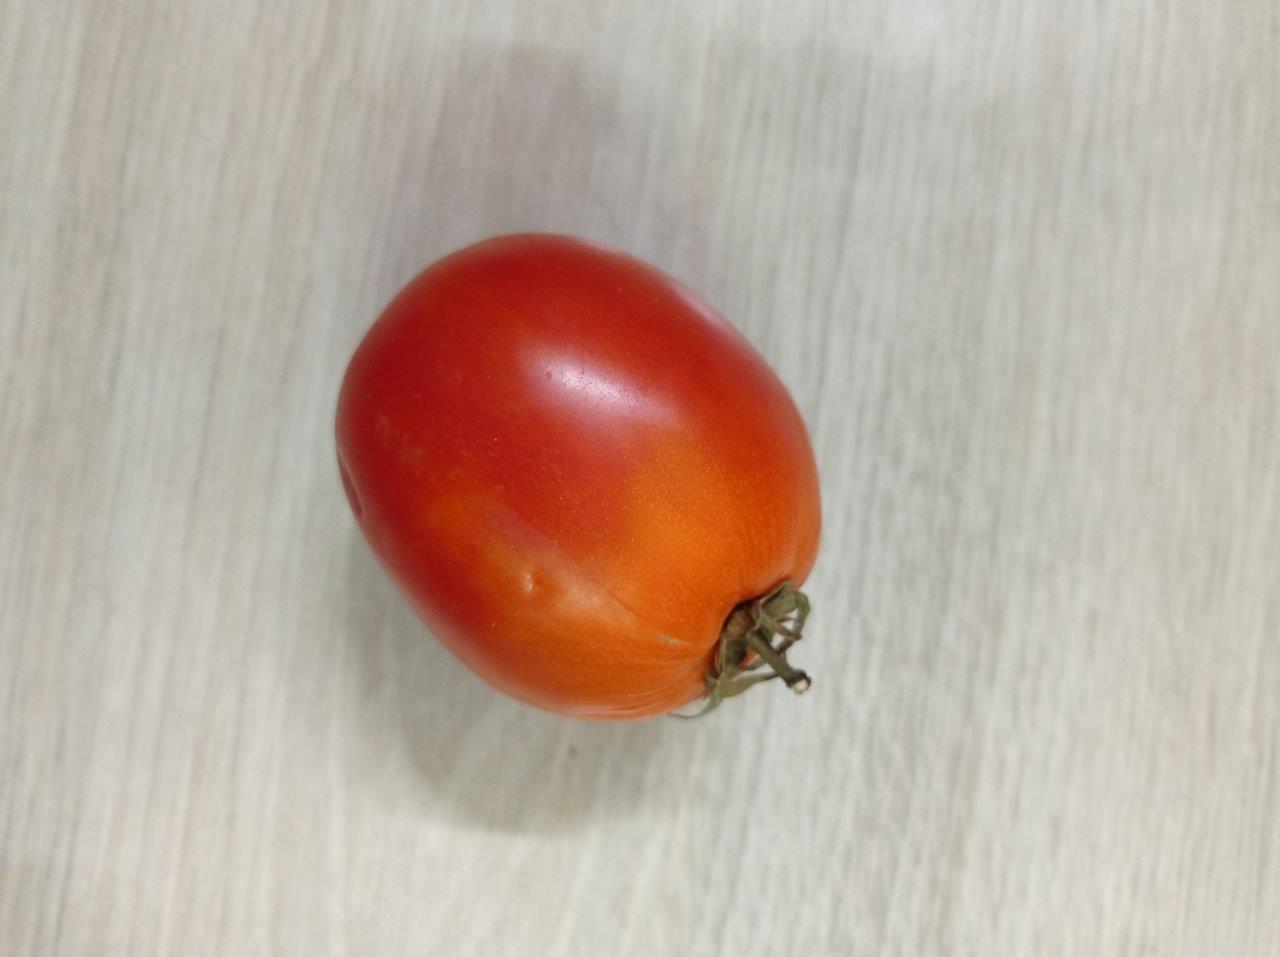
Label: Fresh